The Obama Effect

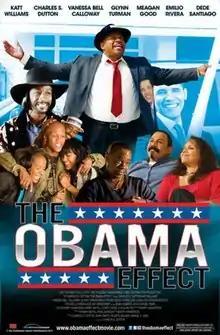
Film poster

The Obama Effect is a 2012 American comedy-drama film directed by Charles S. Dutton and starring Dutton, Katt Williams and Vanessa Bell Calloway.